Relay race

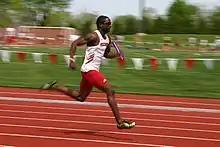
A final-leg runner for the University of Wisconsin holding a violet-colored baton

A swimming relay of four swimmers usually follows this strategy: second-fastest, third-fastest, slowest, then fastest (anchor). However, it is not uncommon to see either the slowest swimmer racing in the second slot (creating an order of second-fastest, slowest, third-fastest, and then fastest), or an order from slowest to fastest (an order of slowest, third-fastest, second-fastest, fastest).